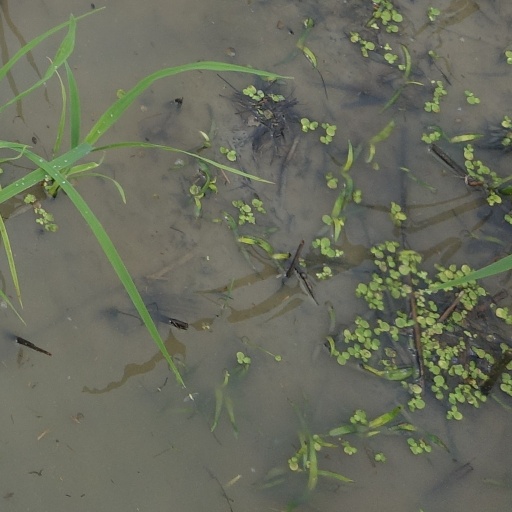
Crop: rice